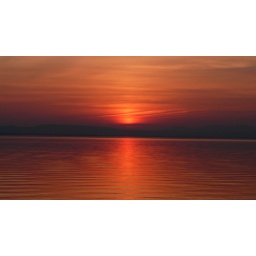
stripes in the water under whiteface, silouettes, boat